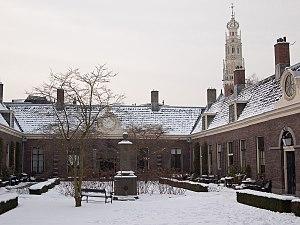
Haarlem, Pays-Bas. Le Teylers Hofje, hospice construit entre 1785 et 1787 à l'initiative de l'homme d'affaires et philanthrope mennonite Pieter Teyler van der Hulst, d'après des plans de l'architecte Leendert Viervant le Jeune. Vue sur les maisonnettes alignées autour du patio rectangulaire. À l'arrière-plan à droite, clocher de l'église Bakenesserkerk. Nous regardons vers le sud-ouest. Au centre gauche, pompe de pierre.
Le Teylers Hofje est un hospice créé à Haarlem en 1787 à l’initiative de l’entrepreneur et banquier Pieter Teyler van der Hulst. Le hofje, construit dans le style néo-classique hollandais d’après des plans de Leendert Viervant, consiste en une vingtaine de maisonnettes disposées en carré autour d’une cour intérieure, à laquelle donne entrée un portique monumental.
Pieter Teyler van der Hulst était un négociant, banquier, philanthrope et mécène néerlandais. De confession mennonite, il se garda cependant de tout fanatisme et restait, sans doute en raison de ses origines, fortement imprégné de l’esprit des Lumières écossaises. Très fortuné, il mourut sans descendance et légua à une fondation créée par lui et portant son nom une somme de deux millions de florins destinée, selon les termes de son testament, à favoriser la religion, les arts et les sciences dans sa ville natale, ce qui se concrétisa en particulier par la création du musée Teyler. D’autre part, il disposa que fût fondé en son nom, au moyen d’une partie de son legs, le Teylers Hofje, hospice sis à Haarlem et destiné à accueillir de vieilles dames nécessiteuses, et fit d’importantes donations à diverses personnes issues de la communauté mennonite.